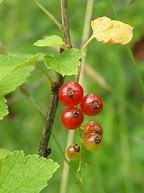
Label: redcurrant